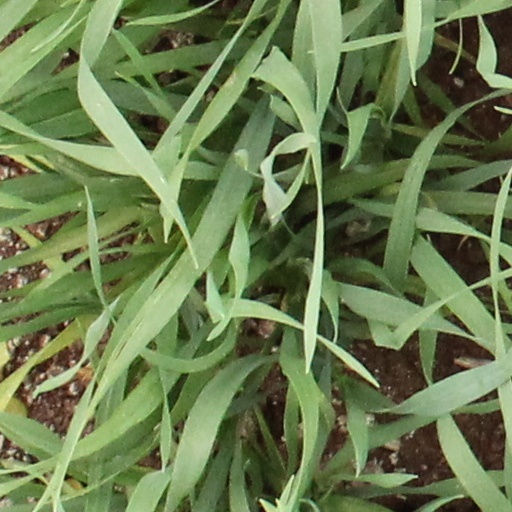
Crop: wheat